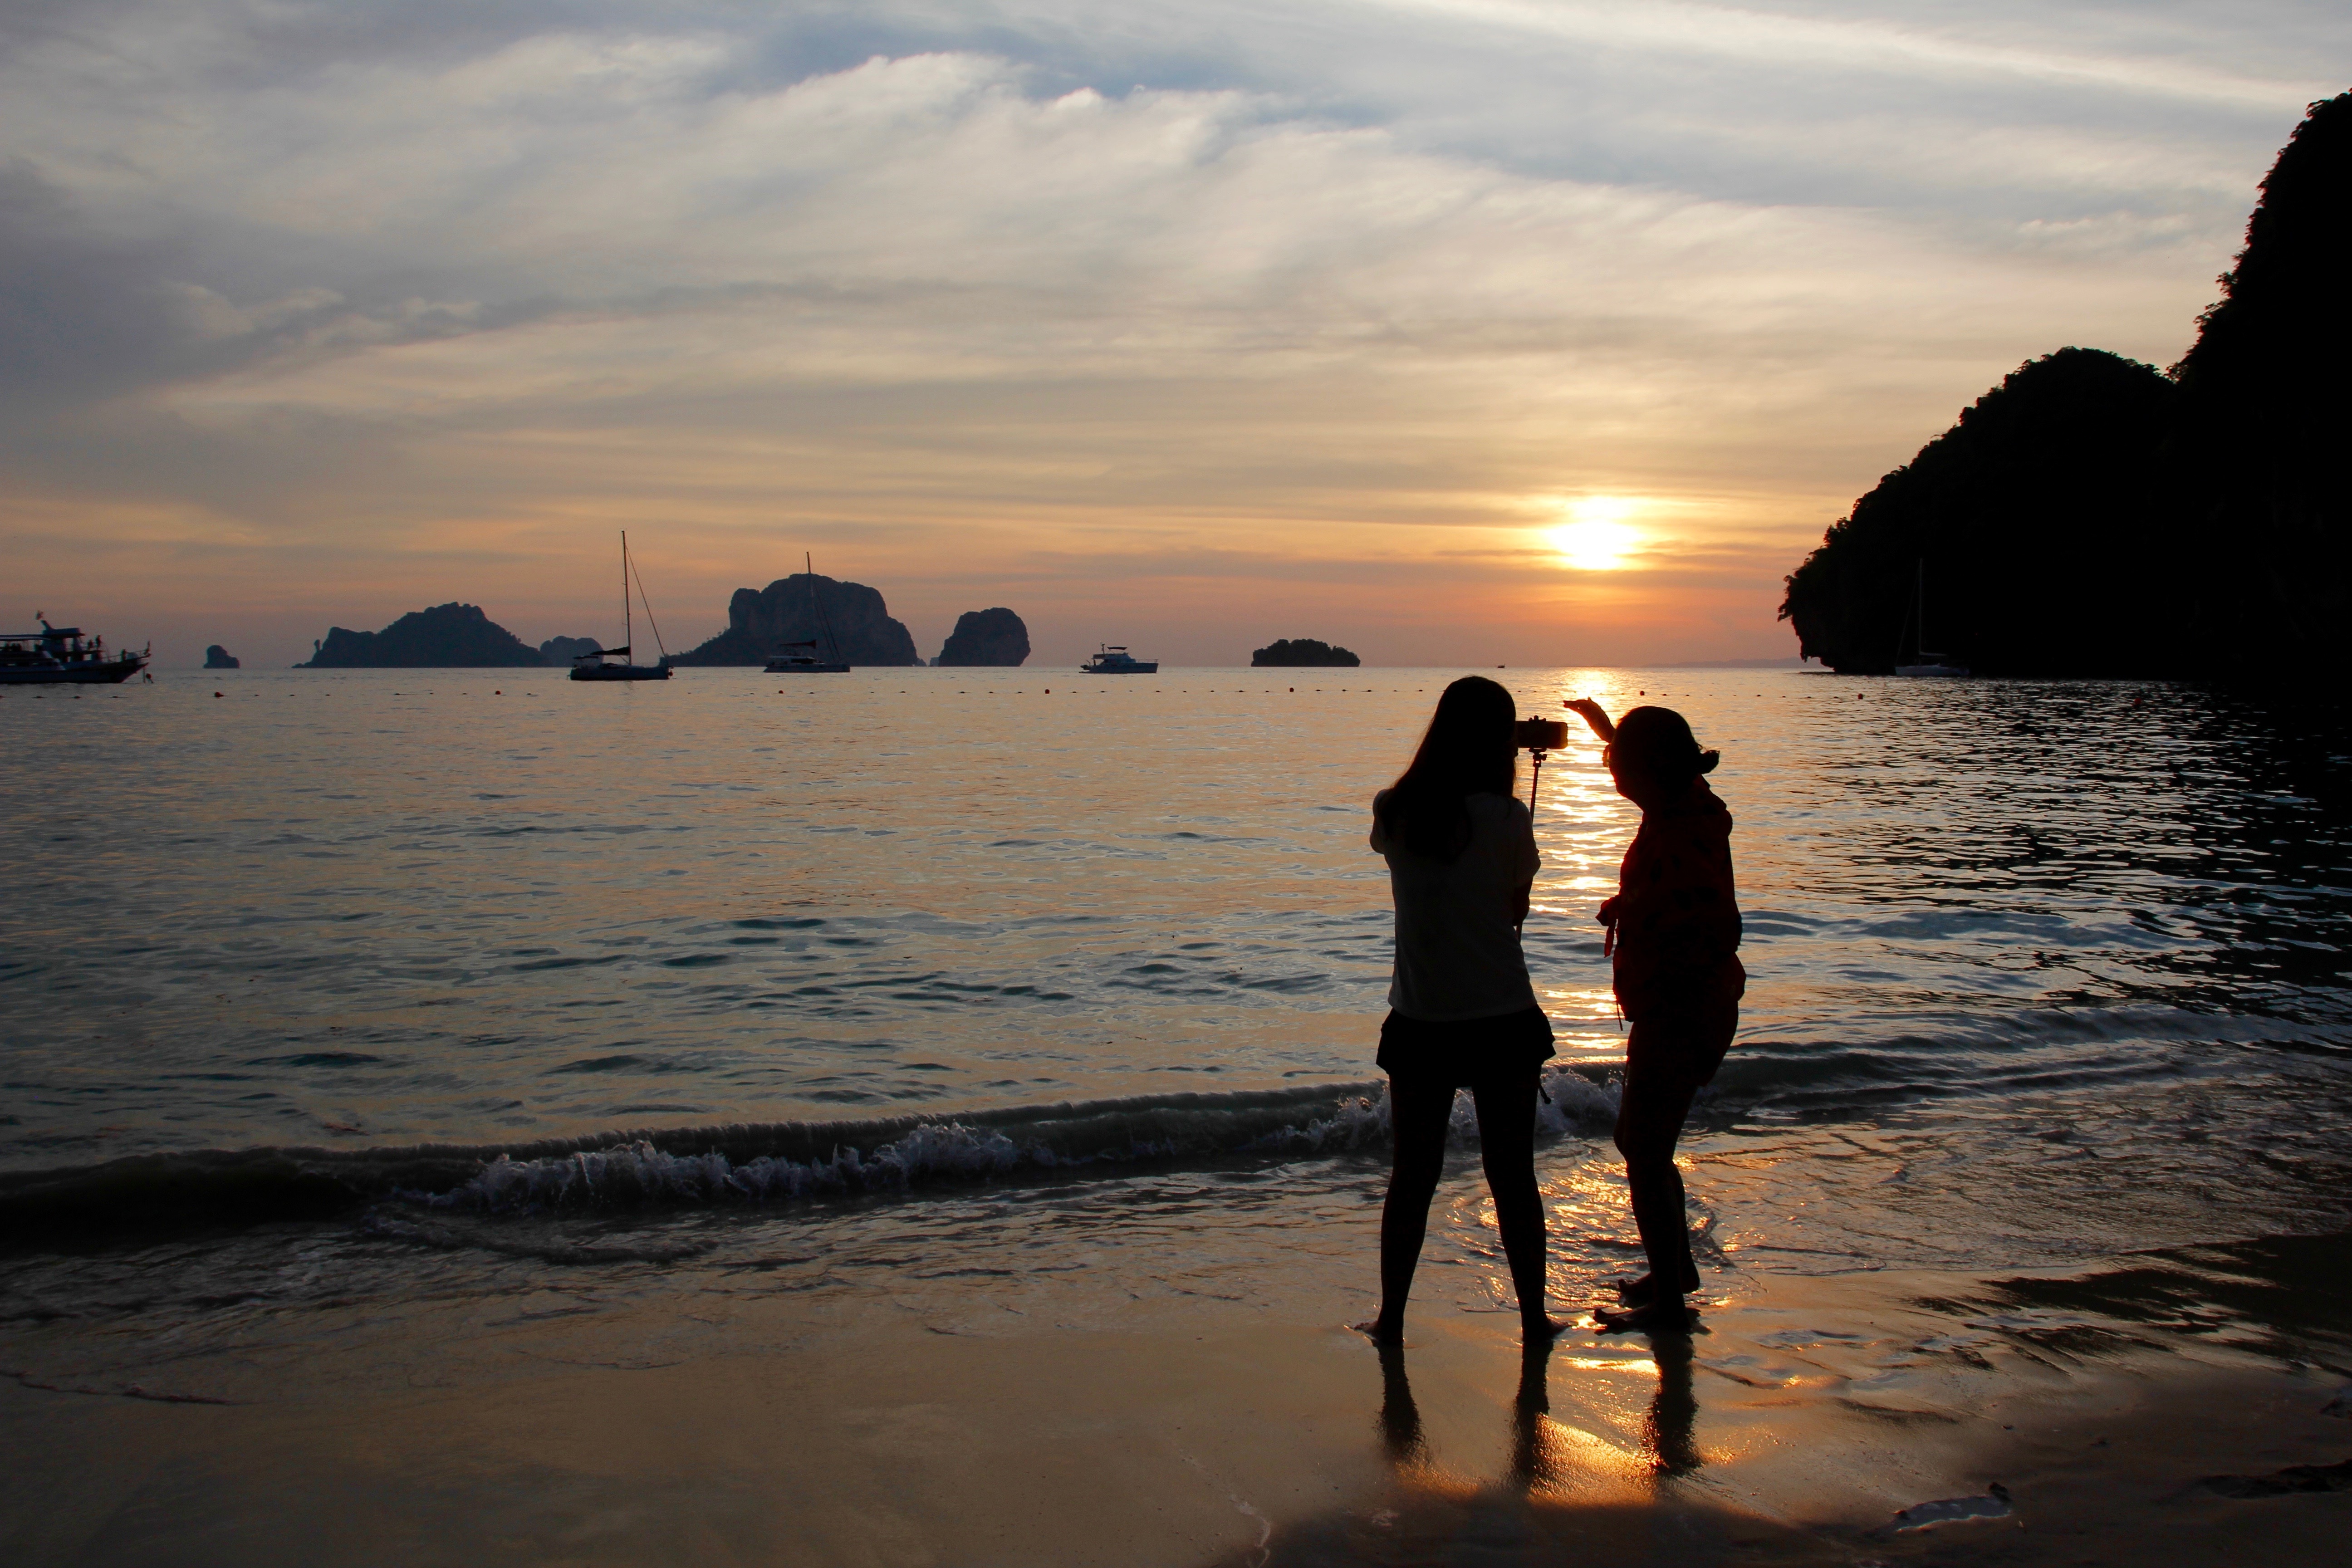
hand, beach, sea, coast, rock, ocean, horizon, person, cloud, sun, sunrise, sunset, photography, photographer, sunlight, morning, shore, wave, dawn, summer, dusk, boot, evening, reflection, shadow, bay, human, thailand, body of water, m, recording, shooting, photograph, photo tourists, take a snapshot